Palace of De Boure

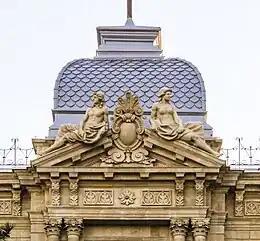
Triangular pediment on central avant-corps, heraldic element, a pair of Muse sculptures and decorative dome

The classic forms of the portico's columns, the corinthian order of the rustications, the thin profiles of the window frames, and the first-floor floor covering on the lightweight stone background create the fullness of the palace's architectural composition.